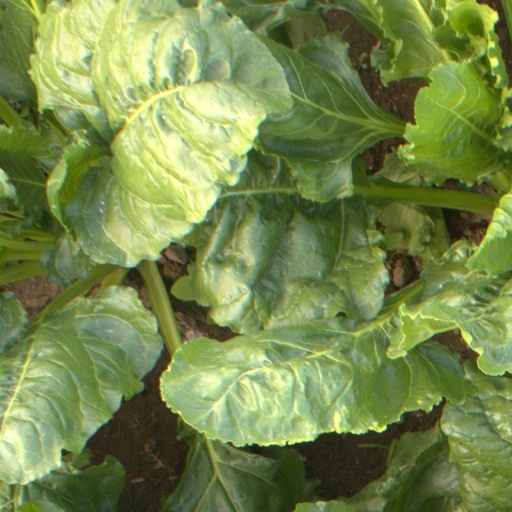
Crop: sugar beet